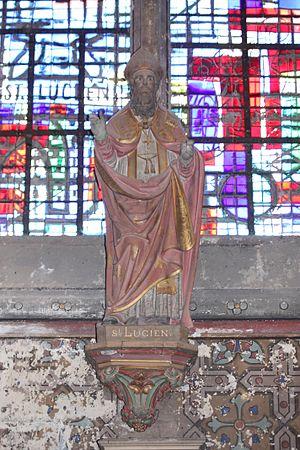
statue de saint lucien
Lucien de Beauvais est un saint catholique romain, qui vécut au IIIᵉ siècle. Il fut le premier évêque de Beauvais. Il est fêté le 8 janvier.